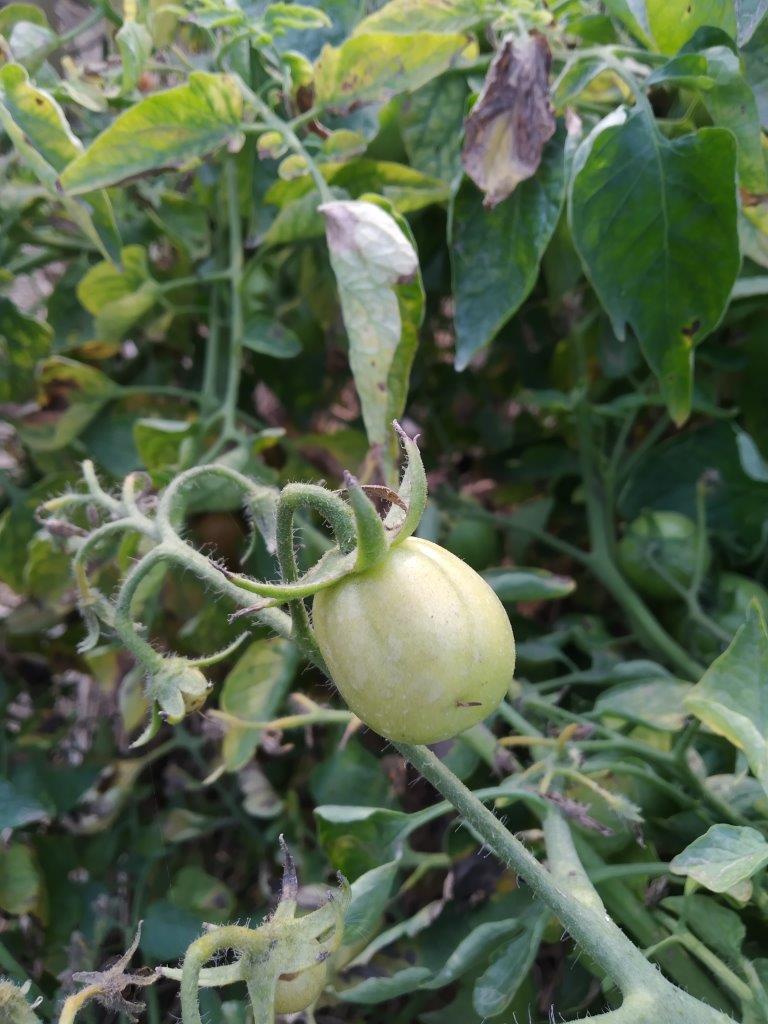
Maturity: Immature